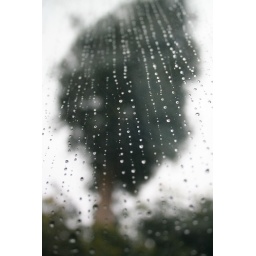
Angled macro shot of falling rain drops against a glass window pane.